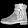
Label: Ankle boot